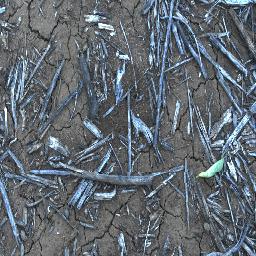
Label: negative